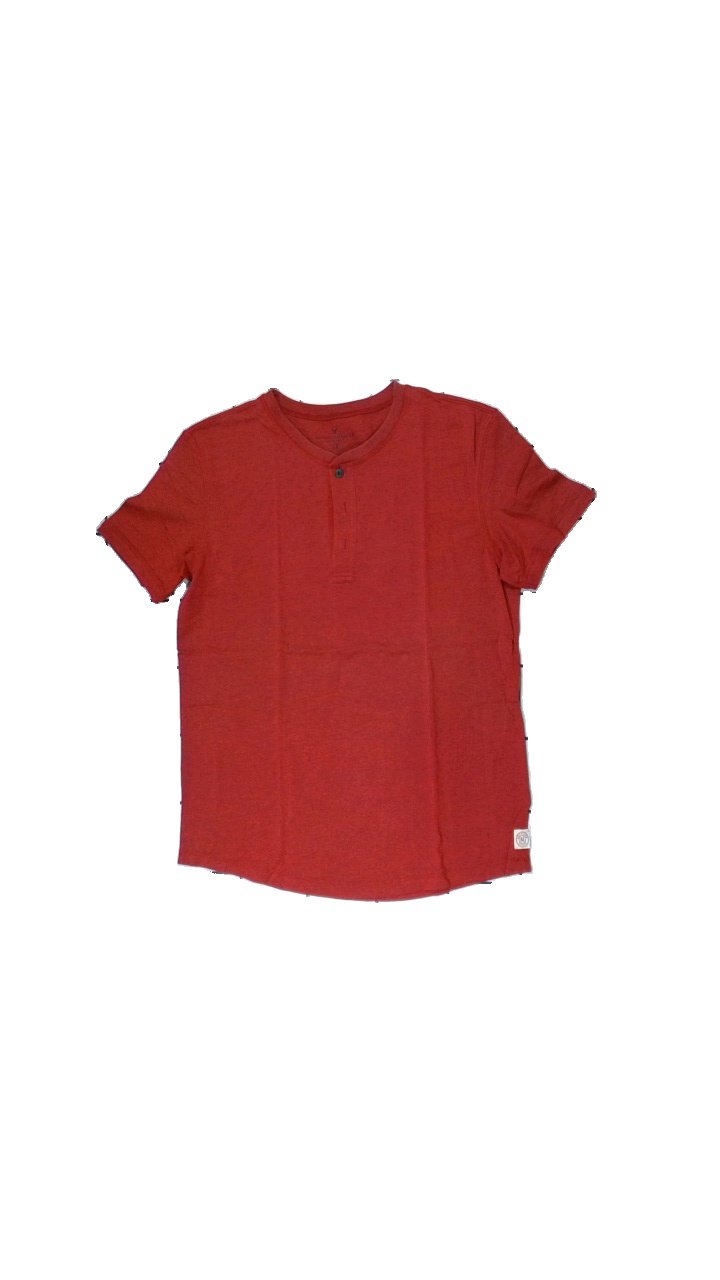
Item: T-shirt (Men)
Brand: American Eagle
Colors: Red
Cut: Regular, C-collar
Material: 62% cotton, 38% polyester
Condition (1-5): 4
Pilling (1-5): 4
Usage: Reuse
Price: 50-100